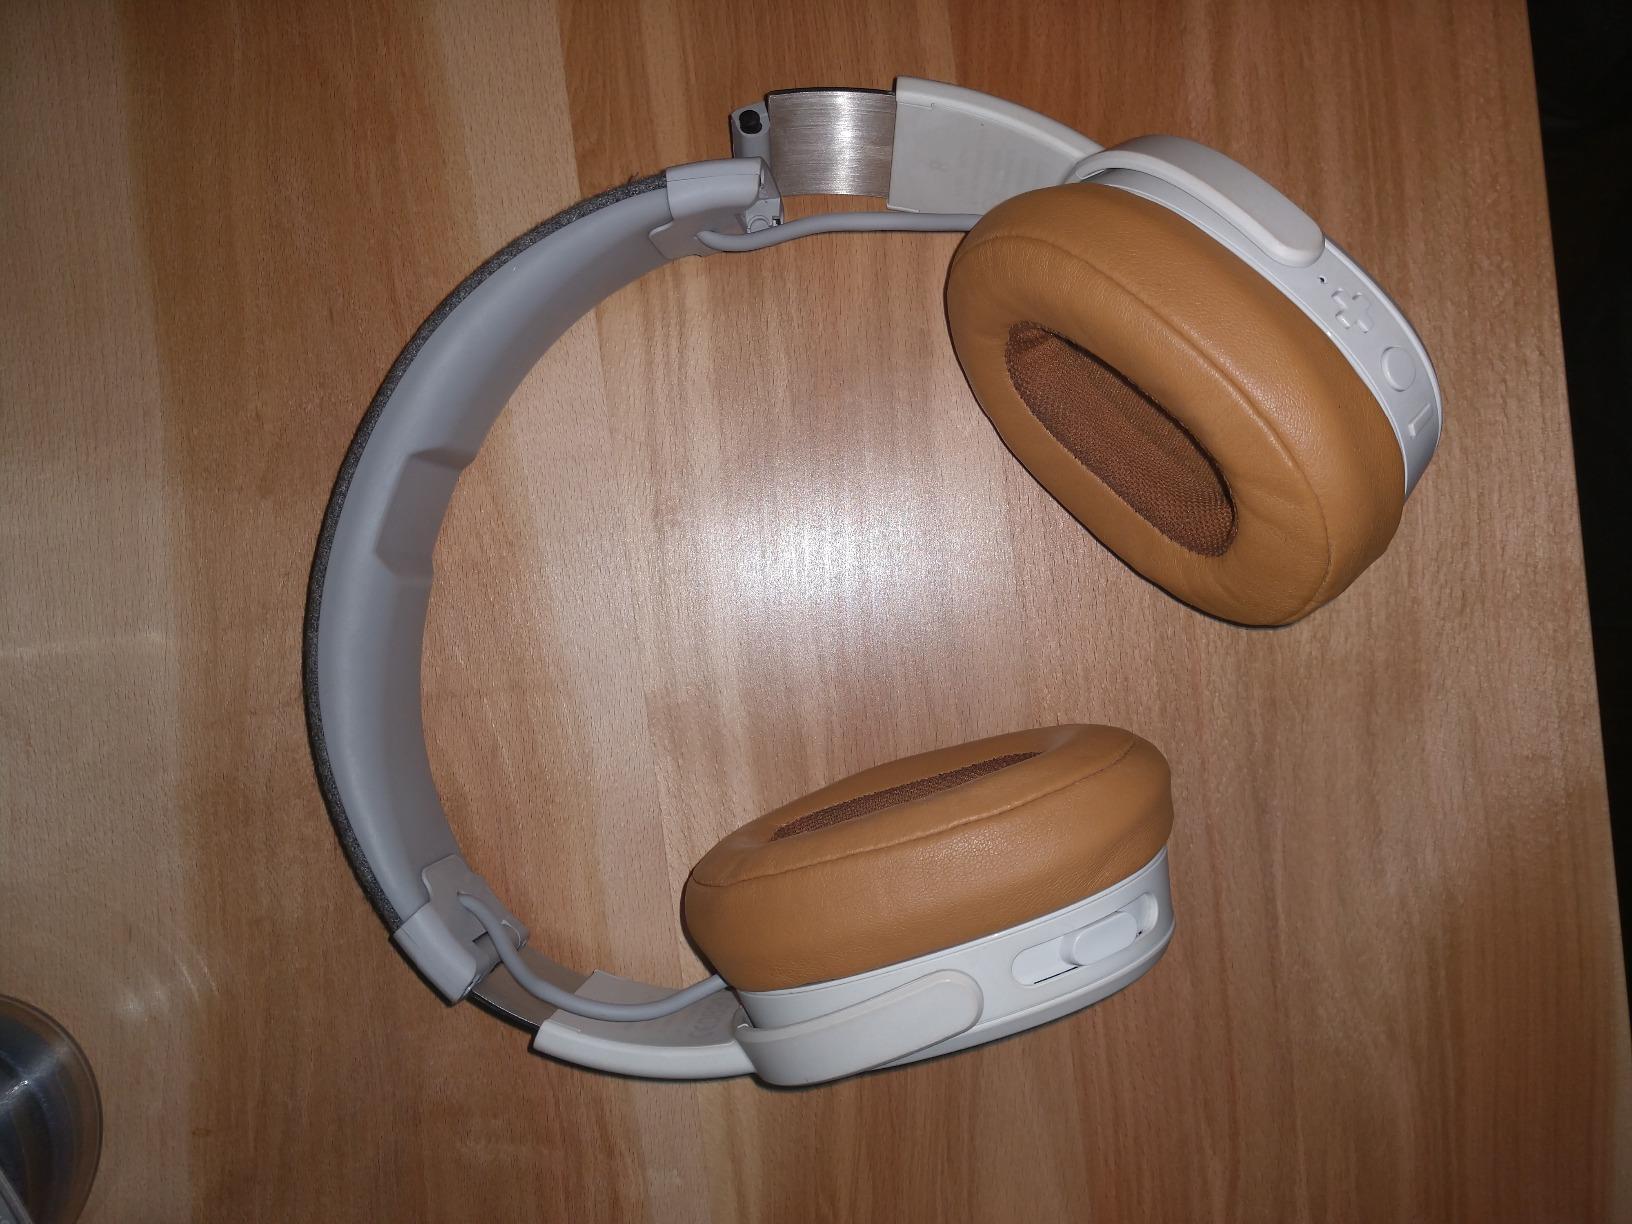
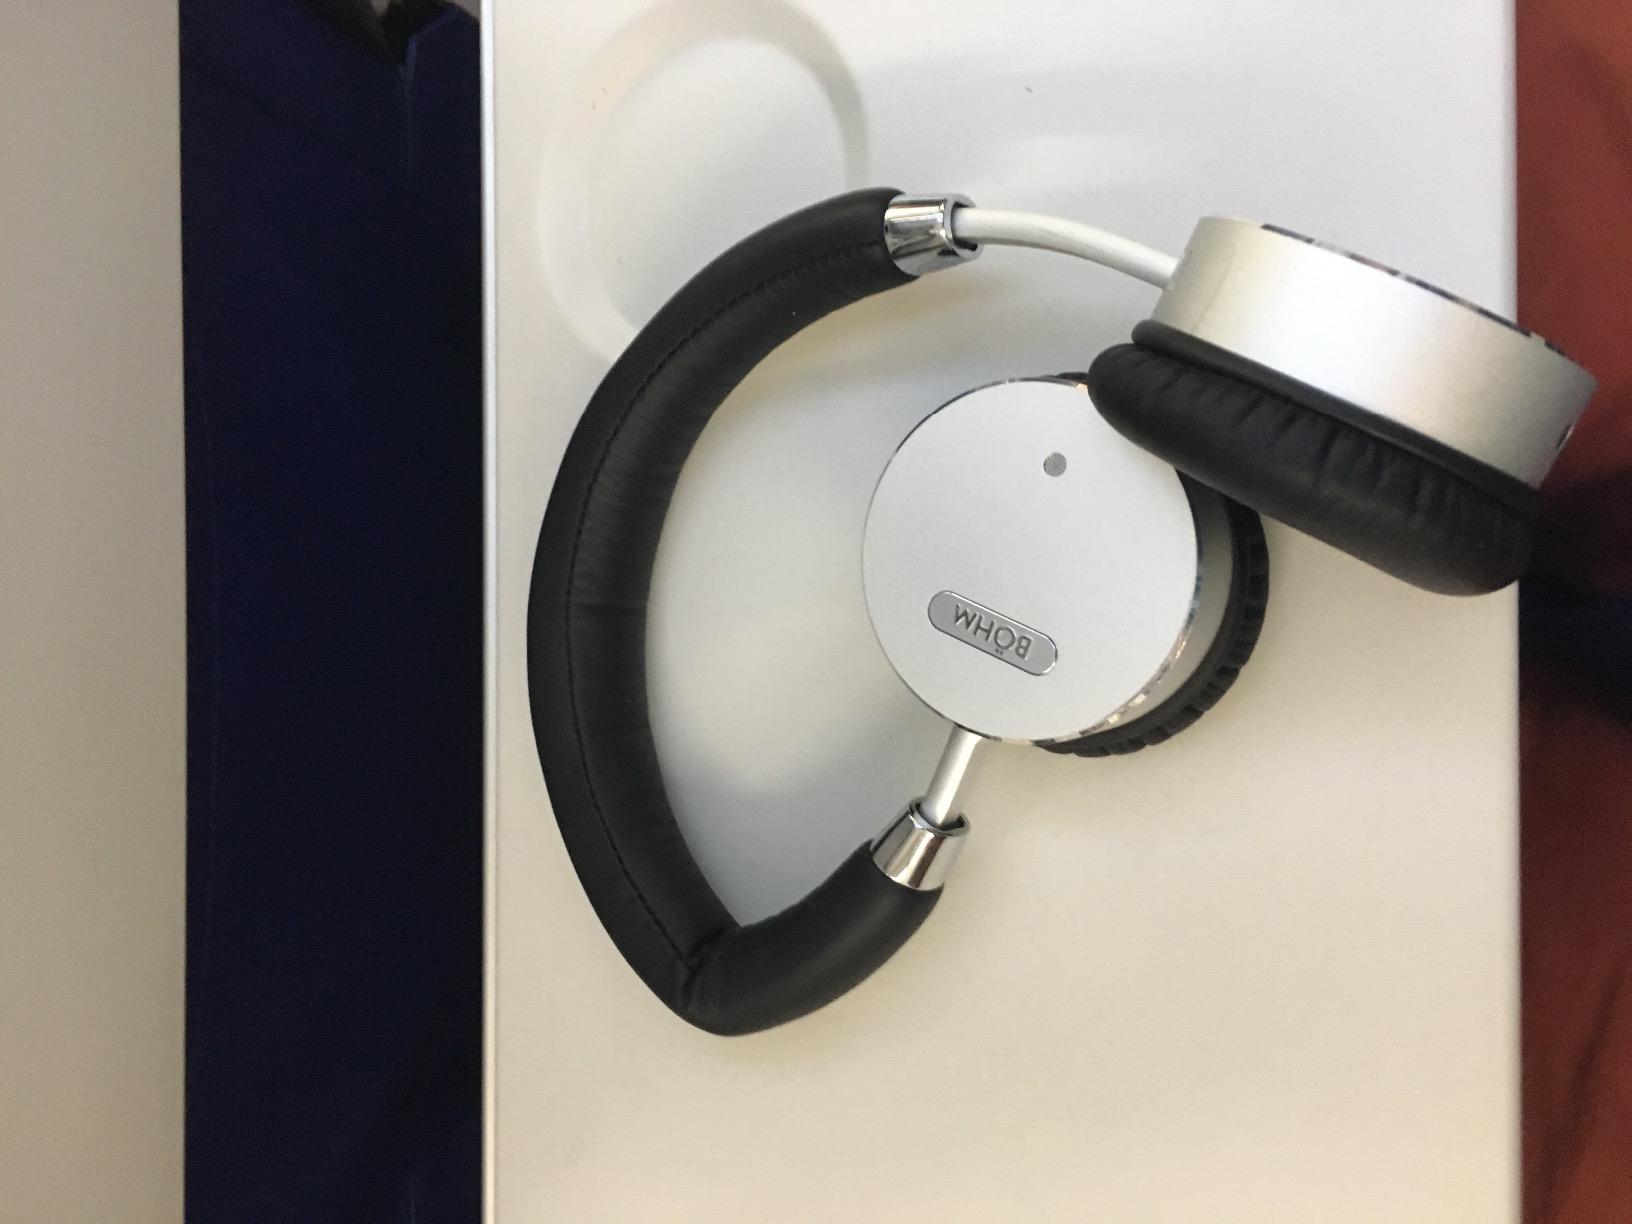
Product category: headphones
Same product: no